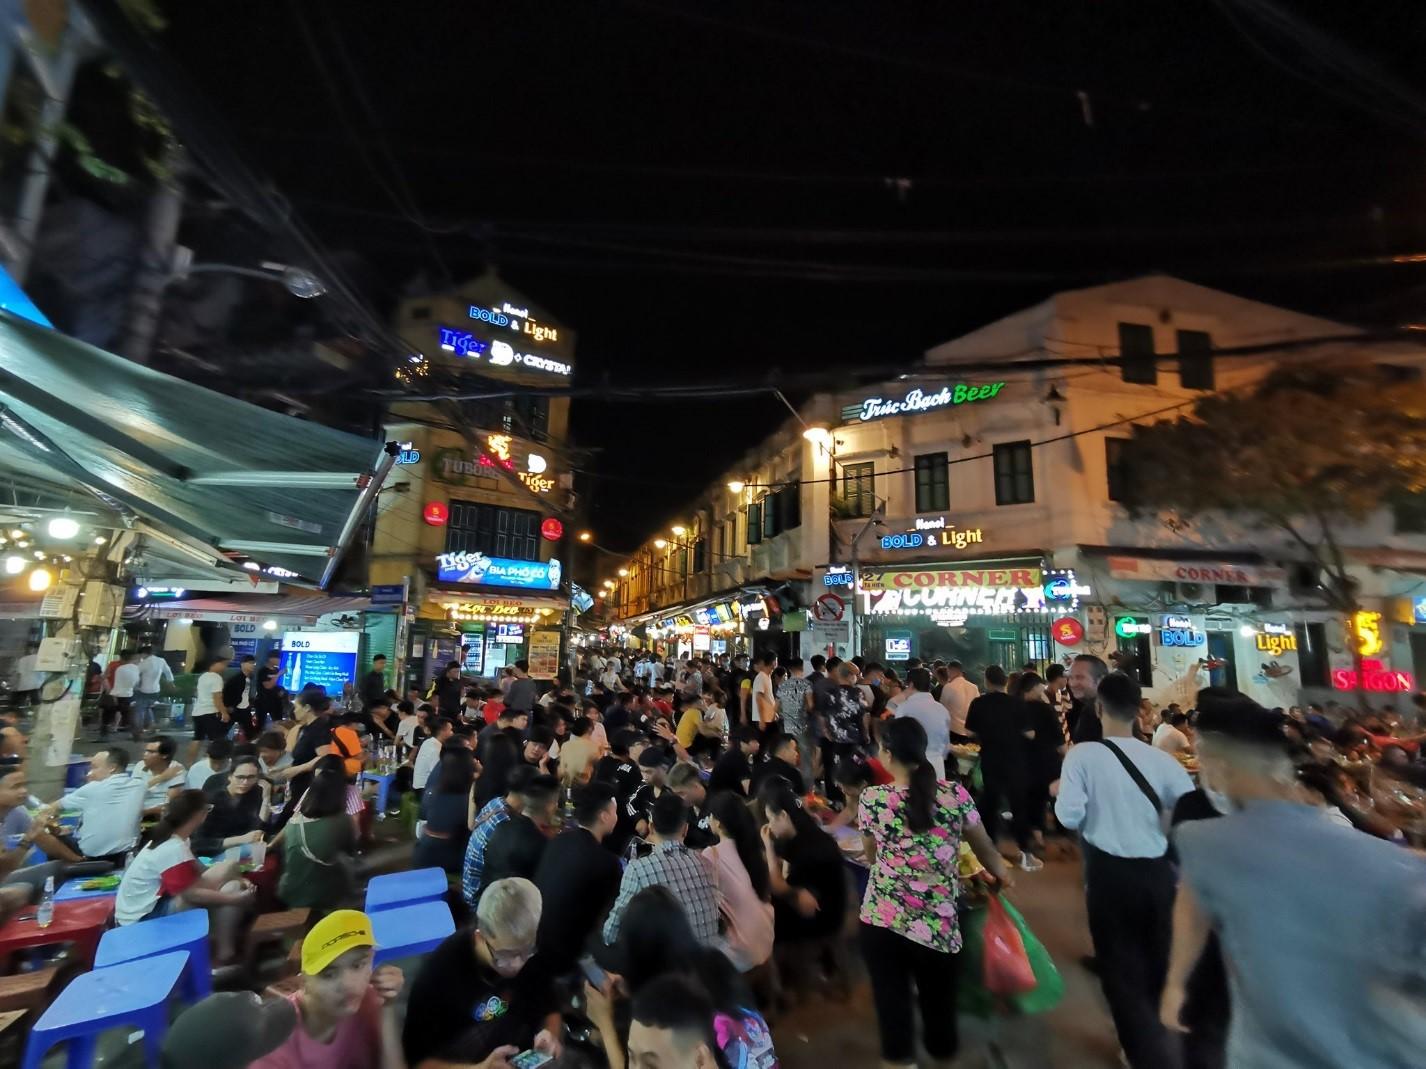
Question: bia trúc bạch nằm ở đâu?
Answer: nằm ở góc phố bên kia đường